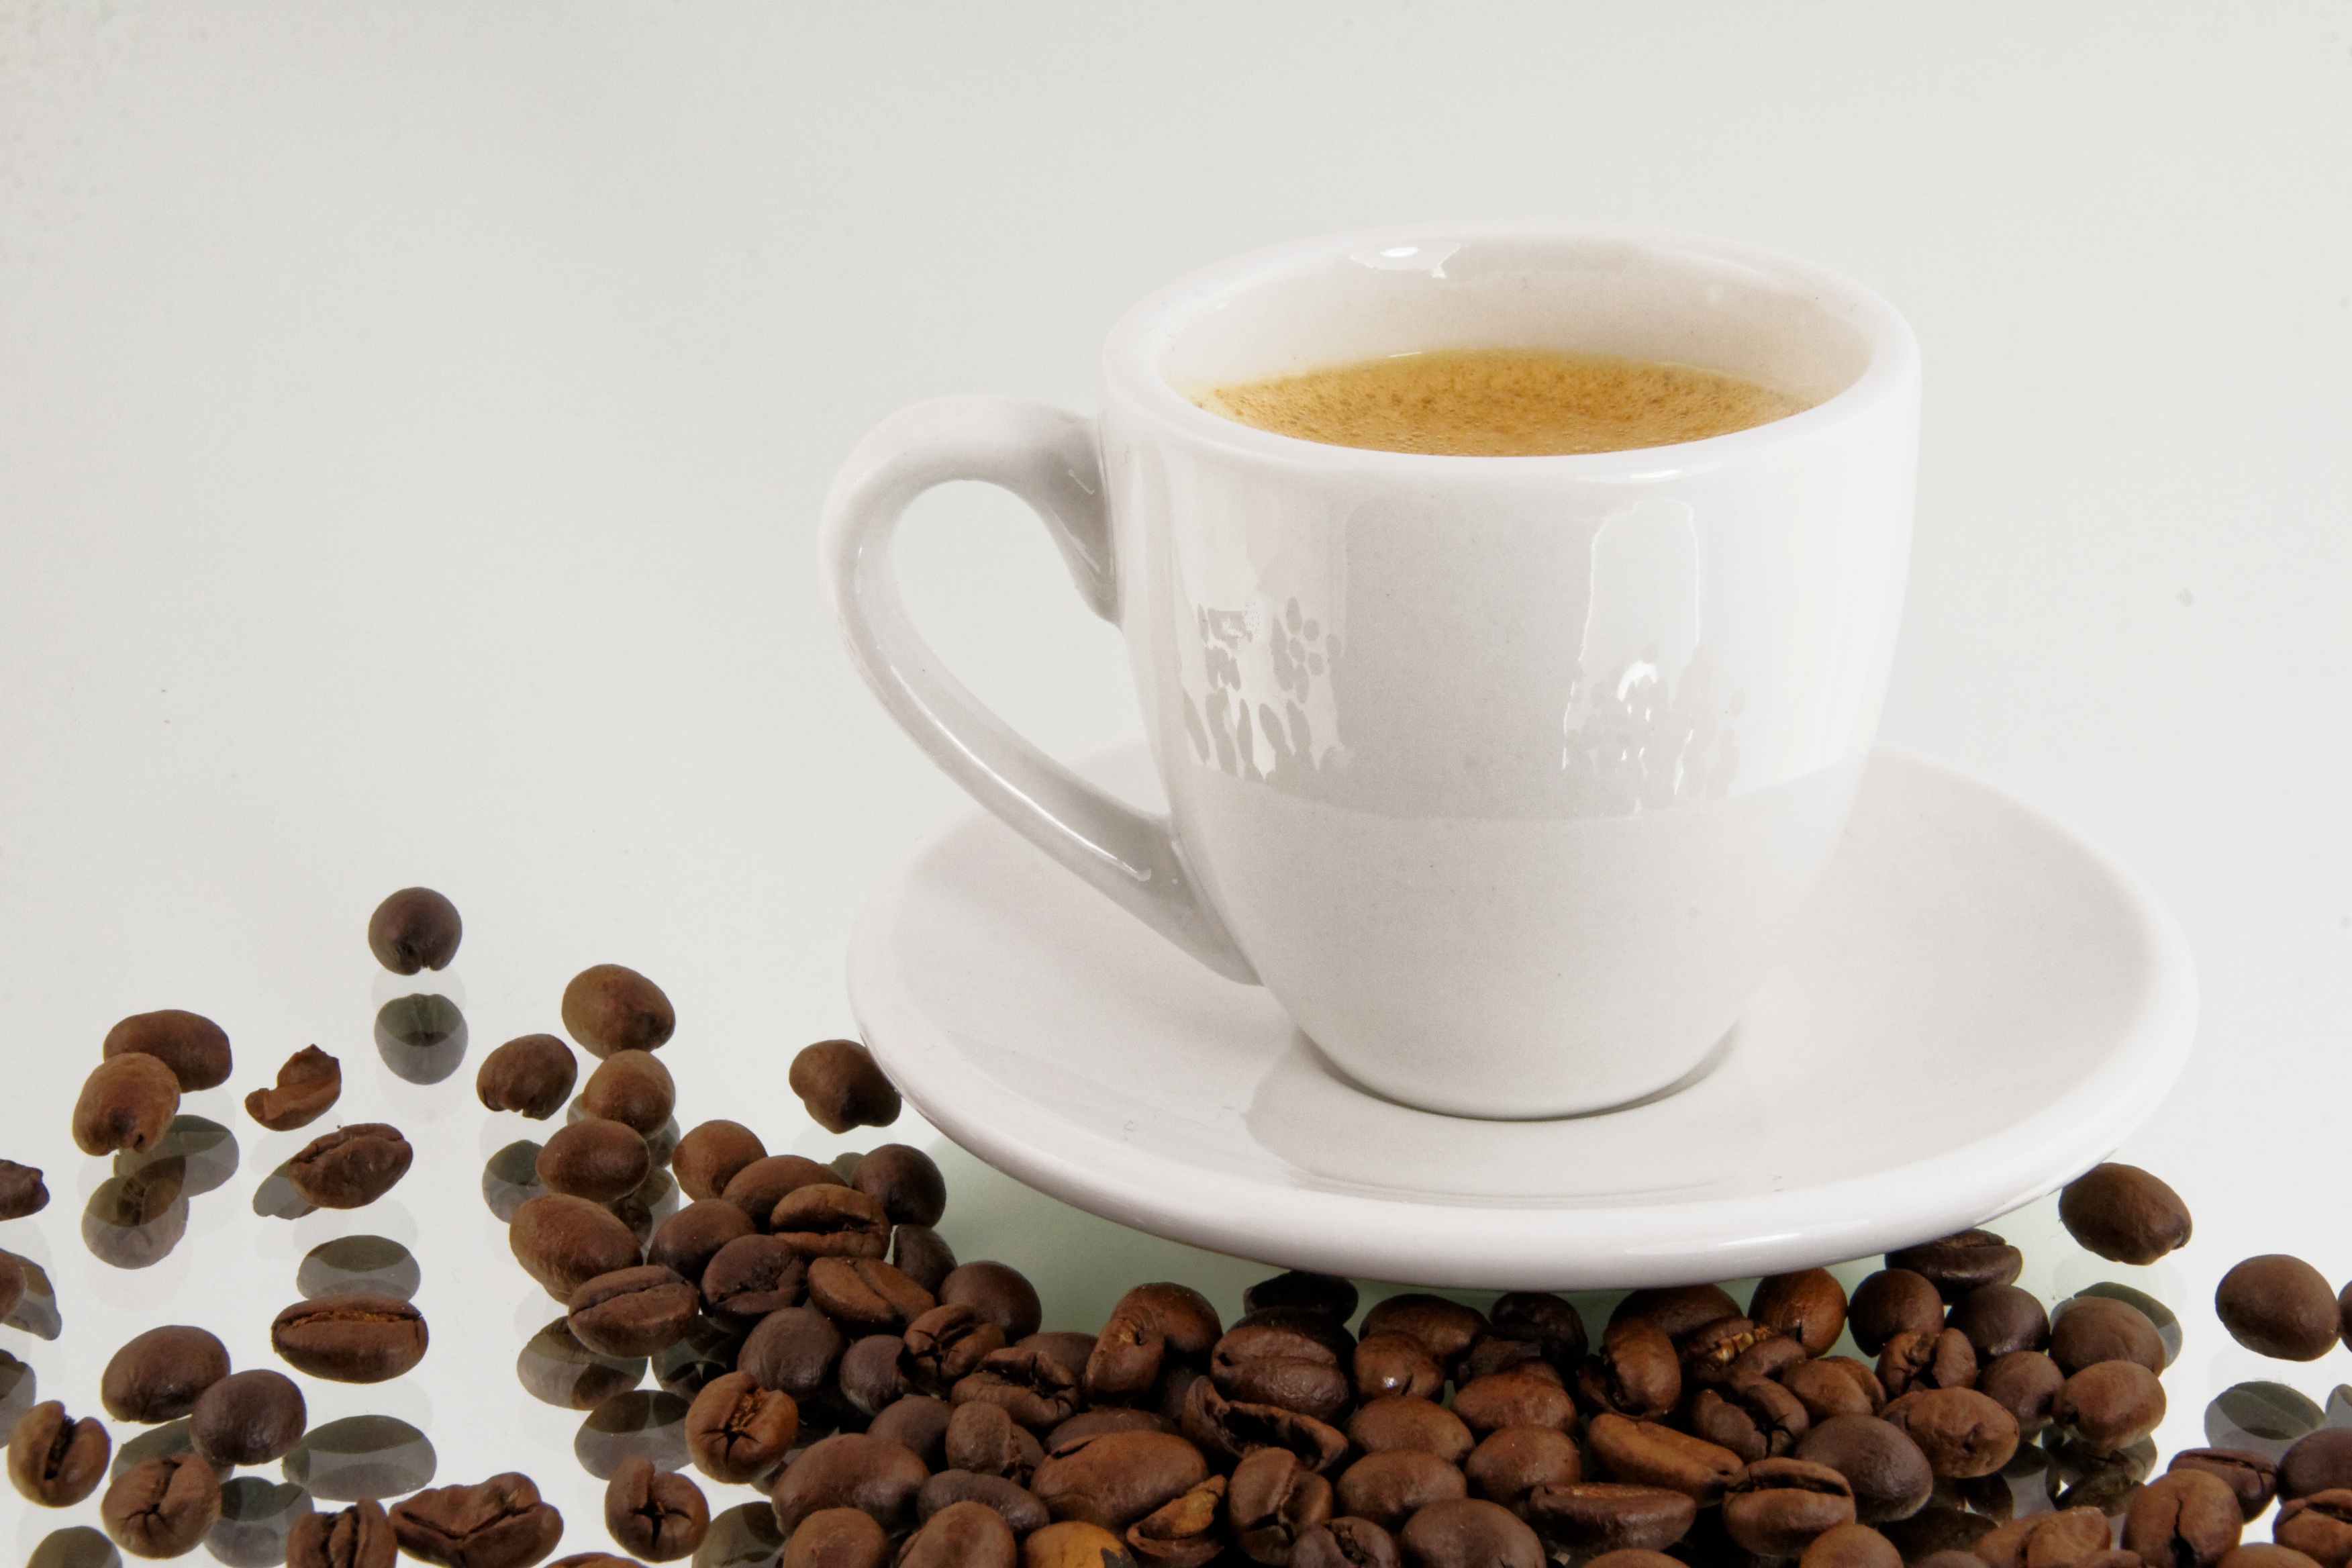
coffee, cup, latte, cappuccino, drink, espresso, coffee cup, caffeine, beans, flavor, coffee beans, caf au lait, turkish coffee, caff macchiato, coffee milk, ristretto, drinkware, salep, masala chai